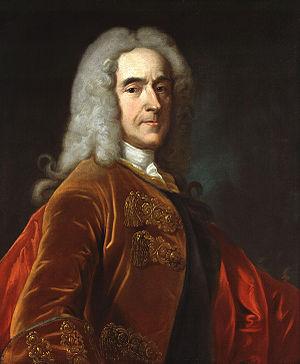
La faction Cobhamite était une faction politique britannique du XVIIIe siècle construite autour de Richard Temple et ses partisans. Le groupe comprenait les futurs premiers ministres William Pitt l'Ancien et George Grenville. Ils avaient une philosophie Whig générale et étaient au début partisans du Premier ministre Robert Walpole mais sont ensuite devenus des opposants à son administration.
Le Château d'Indolence, poème allégorique, écrit en imitation de Spenser est un poème de James Thomson paru en 1748.
William Pitt l'Ancien, 1ᵉʳ comte de Chatham, est un homme d'État whig britannique qui s'est démarqué en tant que ministre de la Guerre de Grande-Bretagne pendant la guerre de Sept Ans. Il mène ensuite la politique du pays au poste de Lord du sceau privé de 1766 à 1768. Il est ainsi surnommé pour le distinguer de son fils, William Pitt le Jeune, qui fut Premier ministre de 1783 à 1801 et de 1804 à sa mort en 1806. Il était également surnommé The Great Commoner du fait de sa longue réticence à accepter un titre jusqu'en 1766.